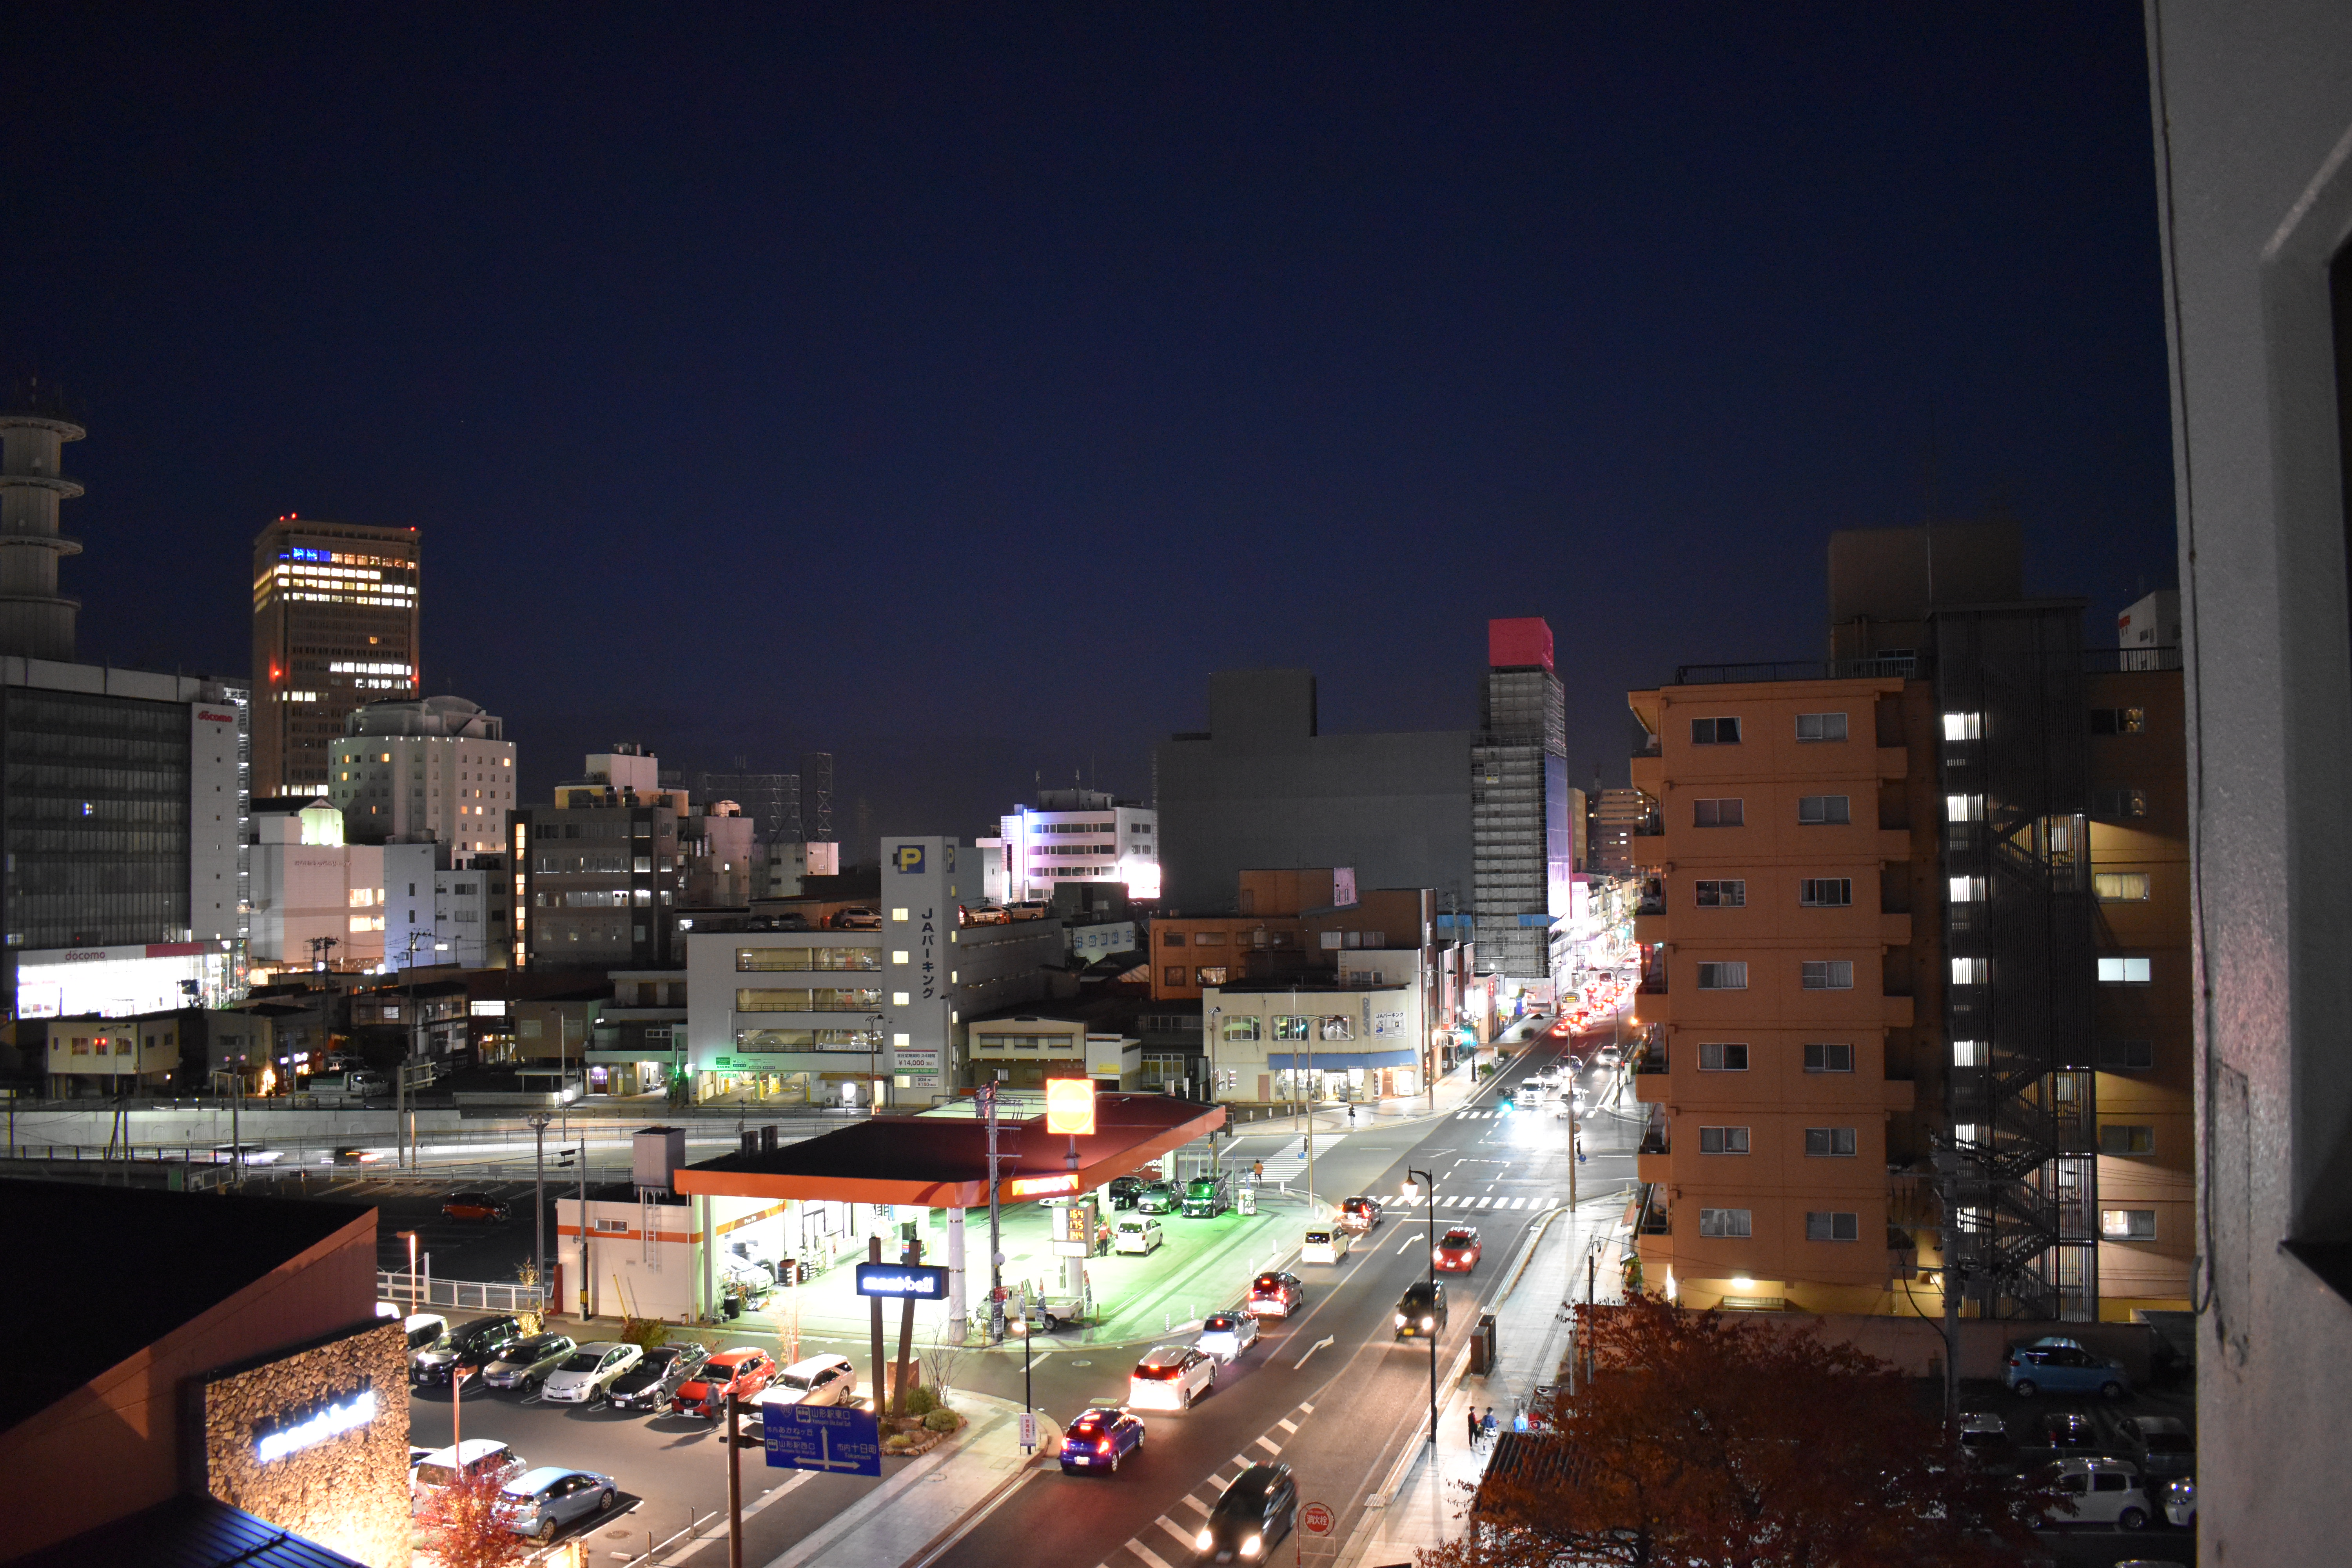
japan, travel, explore, metropolitan area, city, urban area, cityscape, night, metropolis, skyscraper, skyline, sky, downtown, tower block, town, infrastructure, architecture, residential area, daytime, building, neighbourhood, evening, suburb, traffic, street